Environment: lab
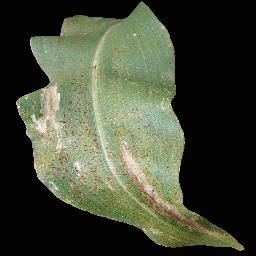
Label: common_rust